Julia Ralph Scott

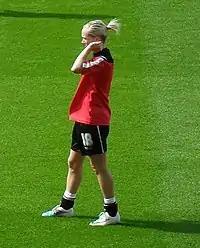

Julia Ralph Scott (born 27 November 1982) is a Scottish female international football midfielder. She currently plays for Scottish Women's championship team Inverness Caledonian Thistle Women, having previously played in the FA WSL for Doncaster Rovers Belles. Ralph Scott made her senior Scotland debut in 2000 and made 14 appearances for the national team.